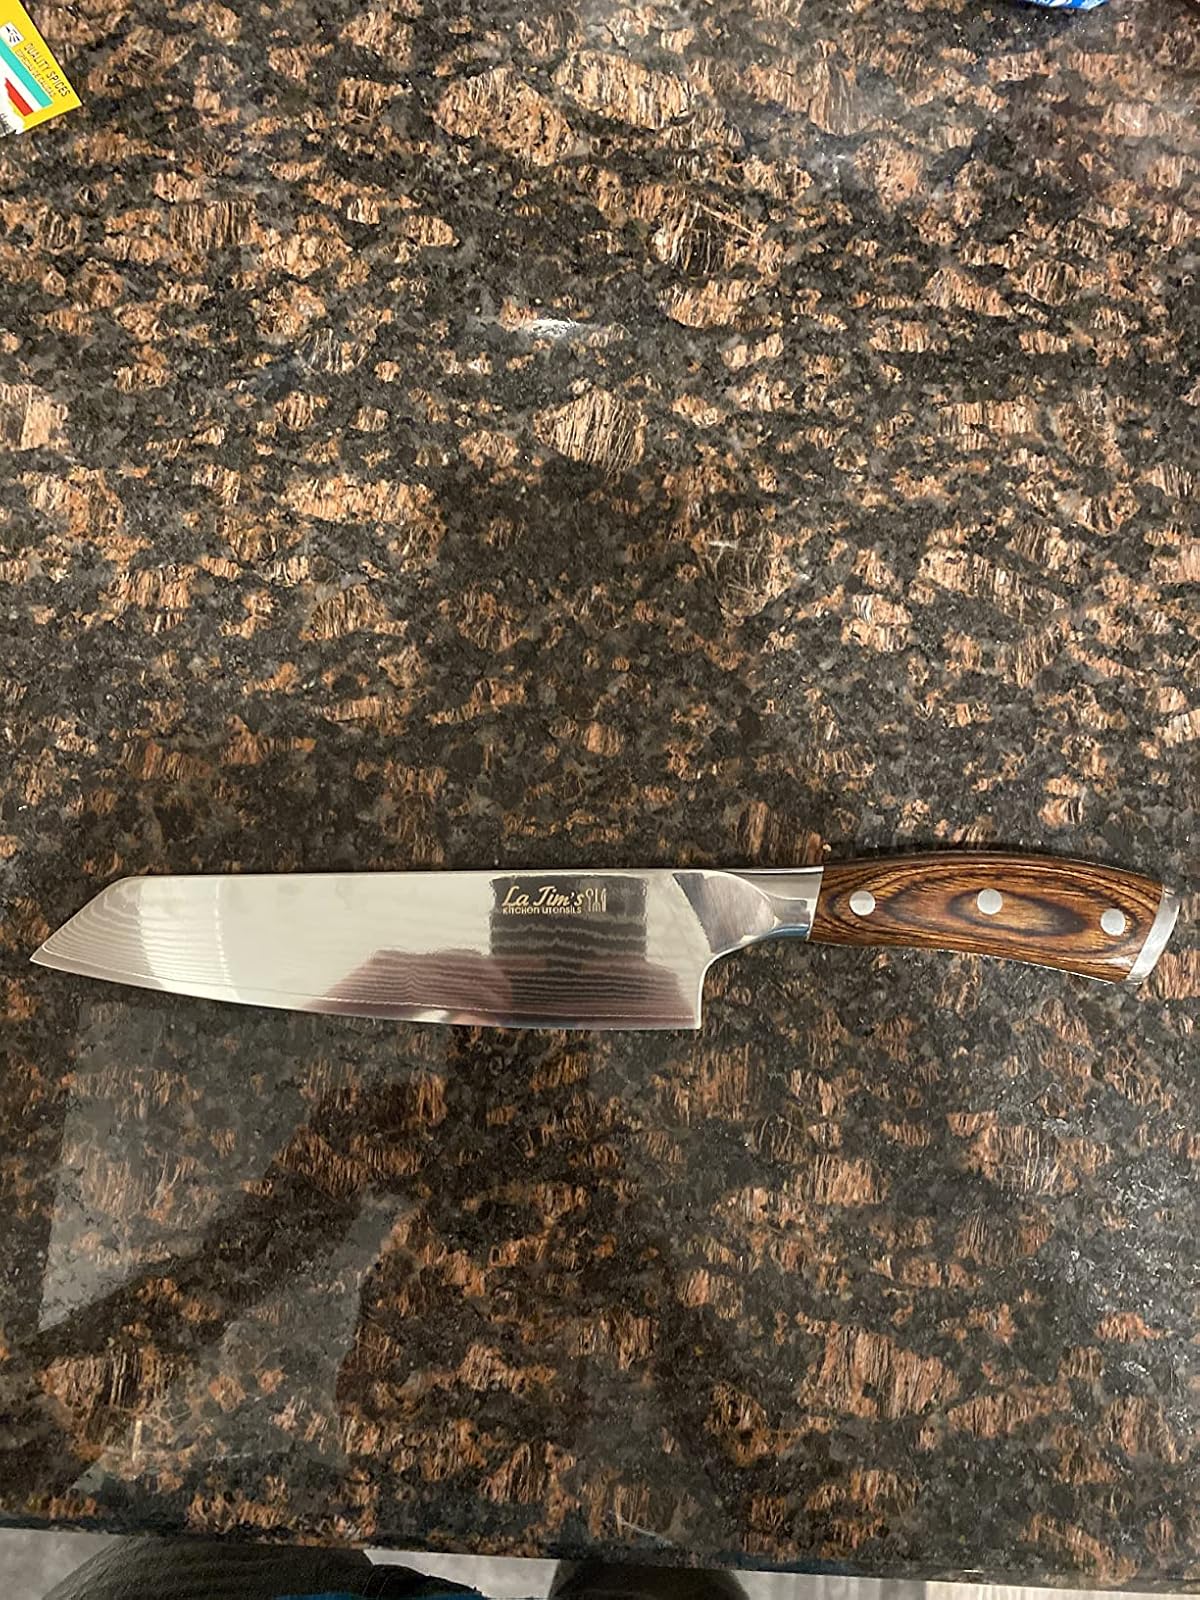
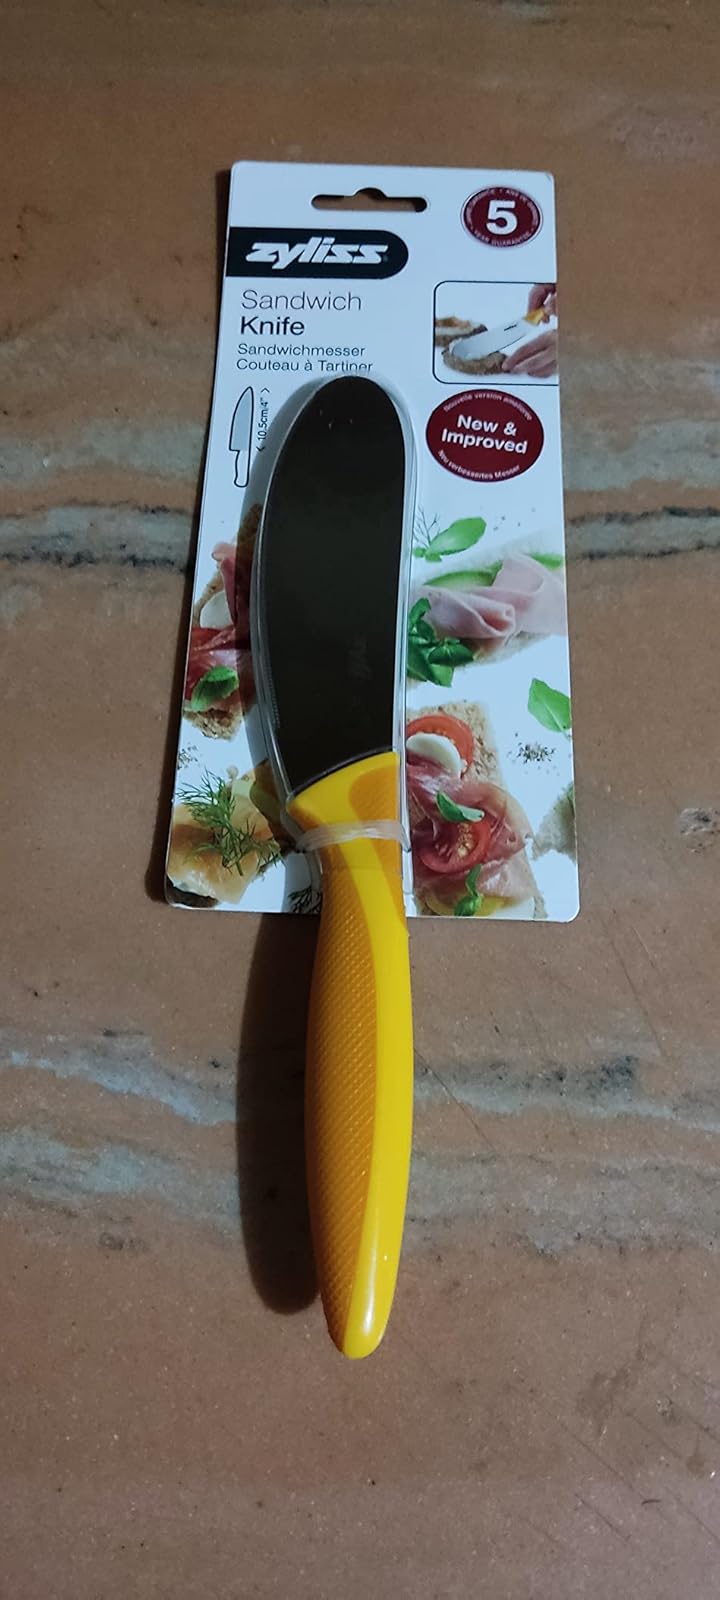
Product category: items_knife
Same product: no